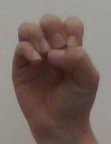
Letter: ha